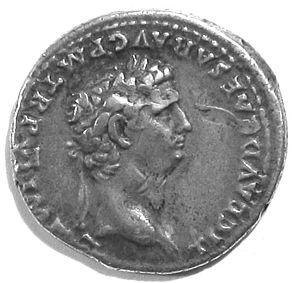
Denier d'argent de Claude